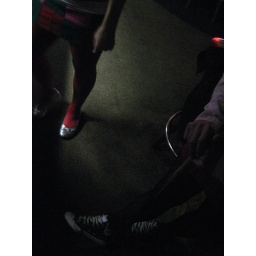
taken at a birthday/christmas pub crawl through long beach. birthday girl is in red stockings.